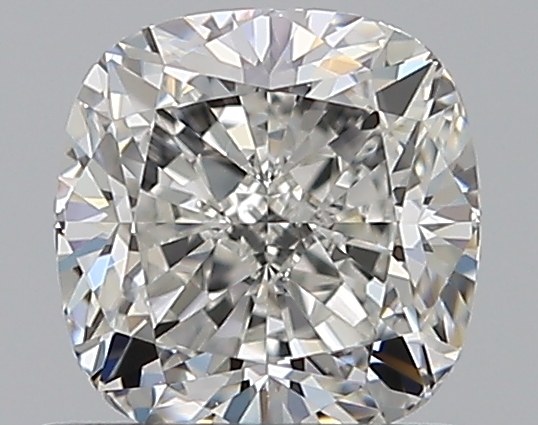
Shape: cushion
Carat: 0.8
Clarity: VVS2
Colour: H
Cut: EX
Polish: EX
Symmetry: EX
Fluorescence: M
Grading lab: GIA
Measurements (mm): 5.25 x 5.14 x 3.54